Anne Spencer House

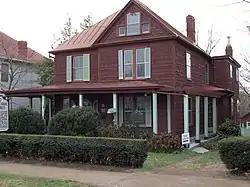
Anne Spencer House, Lynchburg VA, November 2008

The Anne Spencer House, in Lynchburg, Virginia, United States was, from 1903 to 1975, the home of Anne Spencer, a poet of the Harlem Renaissance. The house opened as a museum in 1977.